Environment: real
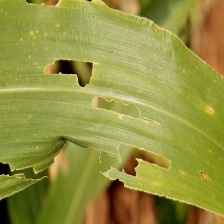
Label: fall_armyworm